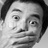
Emotion: surprise